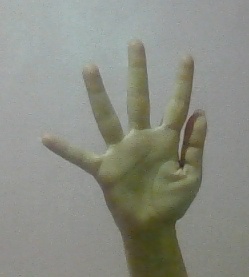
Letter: sheen